Wuppertal-Oberbarmen–Solingen railway

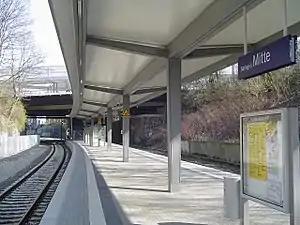
Solingen Mitte station

The stations on the route have been upgraded over several years. This is especially evident in Solingen, where the former Hauptbahnhof (central station) was closed in May 2006. A replacement station was opened at the same time at "Solingen Grünewald", not far away from the old Hauptbahnhof and much better connected to the city and buses. At the timetable change in December 2006, a second new station was opened at "Solingen Mitte".